Prince Friso of Orange-Nassau

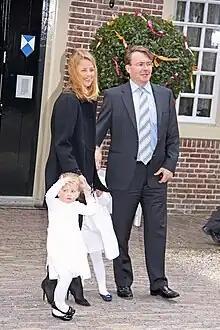
Prince Friso with his wife Mabel and daughters in 2010

On 30 June 2003, it was announced that Prince Friso was to marry Mabel Wisse Smit. The Dutch cabinet, however, did not seek permission from parliament for this marriage, a constitutional requirement if Prince Friso was to remain a member of the Dutch Royal House and in line of succession for the throne; at the time, he was second in line after his older brother, Willem-Alexander.